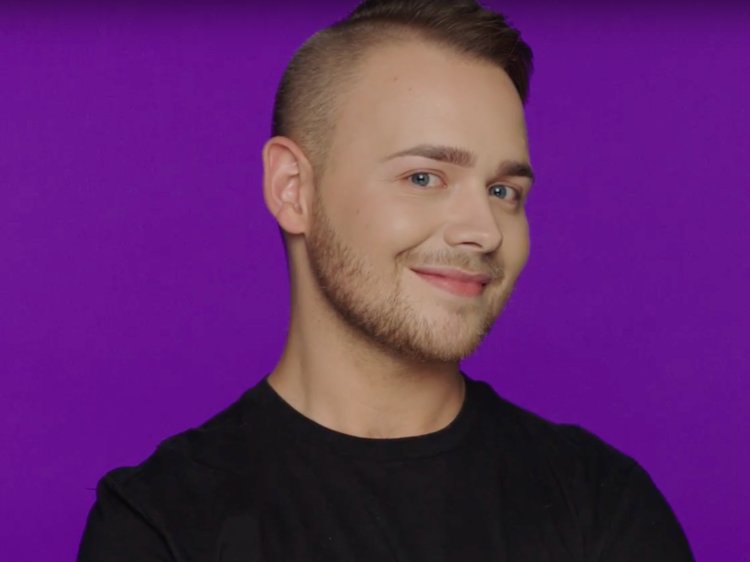
Gender: men